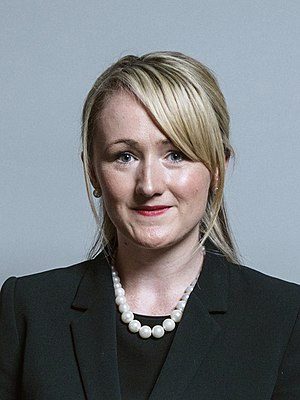
Rebecca Long-Bailey
Rebecca Roseanne Long-Bailey er en britisk politiker og medlem af Labour og tidligere advokat. Hun har siden 2015 været medlem af Underhuset valgt i kredsen Salford and Eccles.